Adolphe Reinach

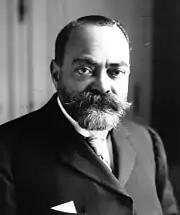
Joseph Reinach, Adolphe's father, here in 1912.

Adolphe Reinach was born on 12 January 1887 in the 8th arrondissement of Paris, the son of the archaeologist Joseph Reinach (1856-1921) and his wife Henriette-Clémentine Reinach (1866-1918).